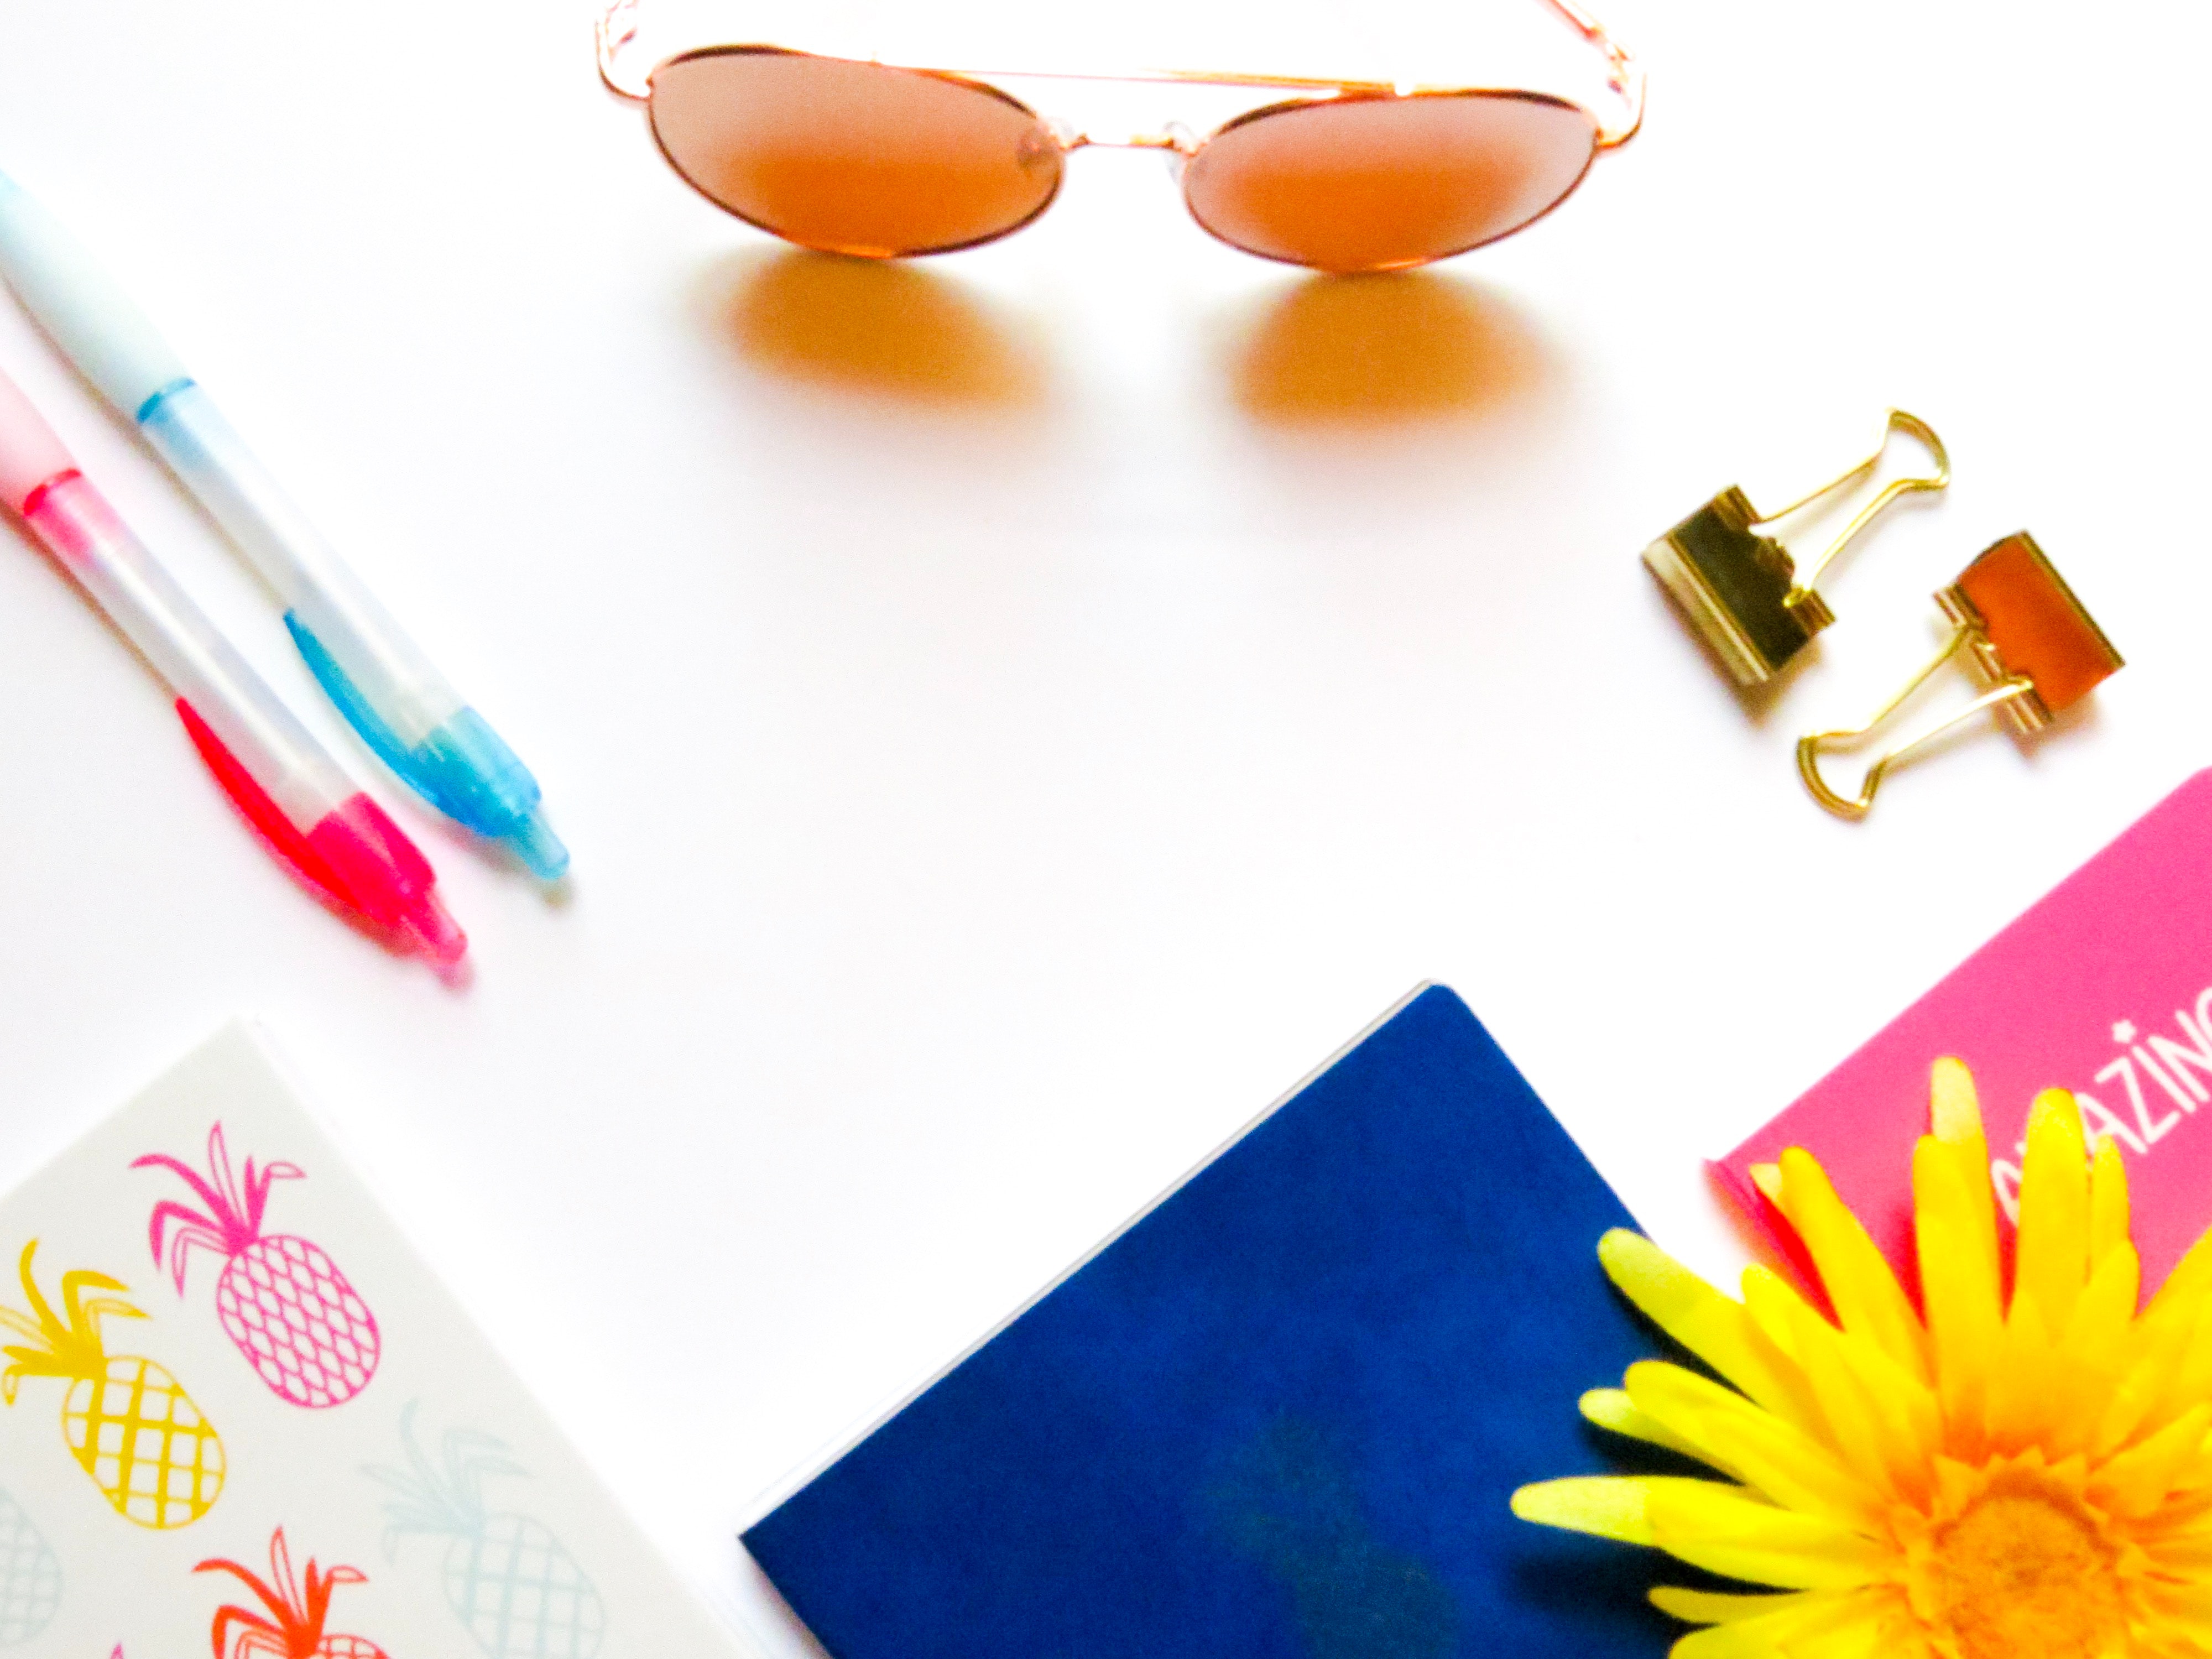
yellow, orange, graphic design